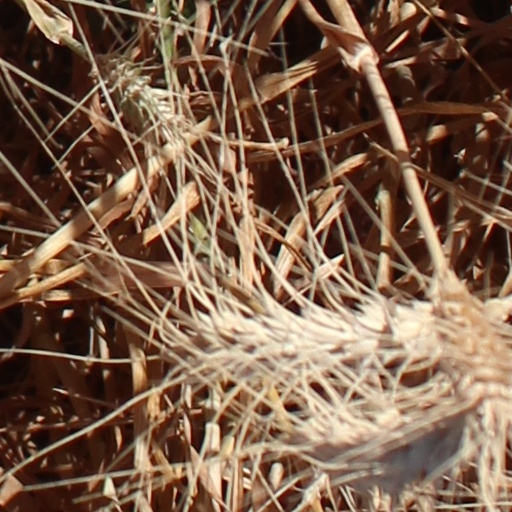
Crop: wheat